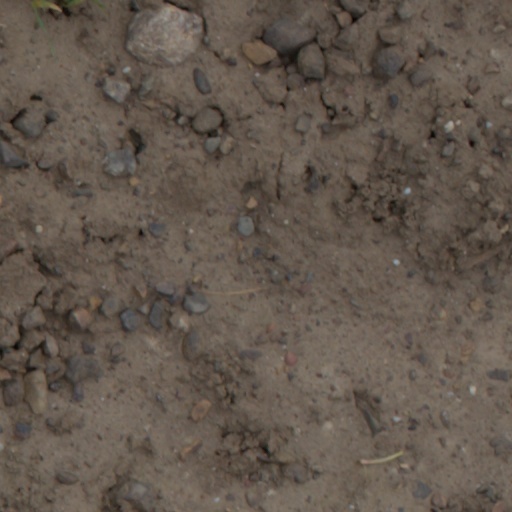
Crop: wheat